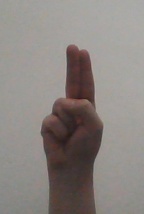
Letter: taa